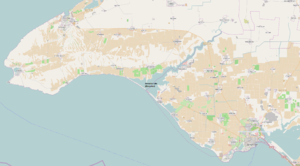
Le lac Donouzlav est le lac le plus profond de Crimée. Il se situe dans l’ouest de la péninsule, dans le raïon de Tchornomorské. Sa superficie est de 48 km².